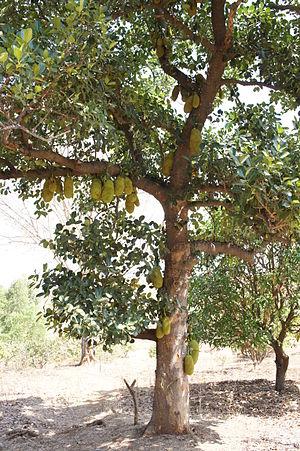
Le Jaquier ou jacquier, Artocarpus heterophyllus, est un arbre de la famille des Moraceae, originaire d’Inde et du Bangladesh, cultivé et introduit dans la plupart des régions tropicales, en particulier pour son fruit comestible, la pomme jacque, surnommée le « fruit du pauvre ». L'espèce fait partie du même genre botanique que l’arbre à pain, Artocarpus altilis, avec lequel il ne doit pas être confondu. Il est cultivé majoritairement en Asie du Sud-Est, au Brésil, à Maurice et à La Réunion où l'arbre est appelé pied jack et le fruit mûr est un jack mûr, et en Haïti où il est appelé jaca ou jaqueiro. À Madagascar, il est appelé ampalibe.